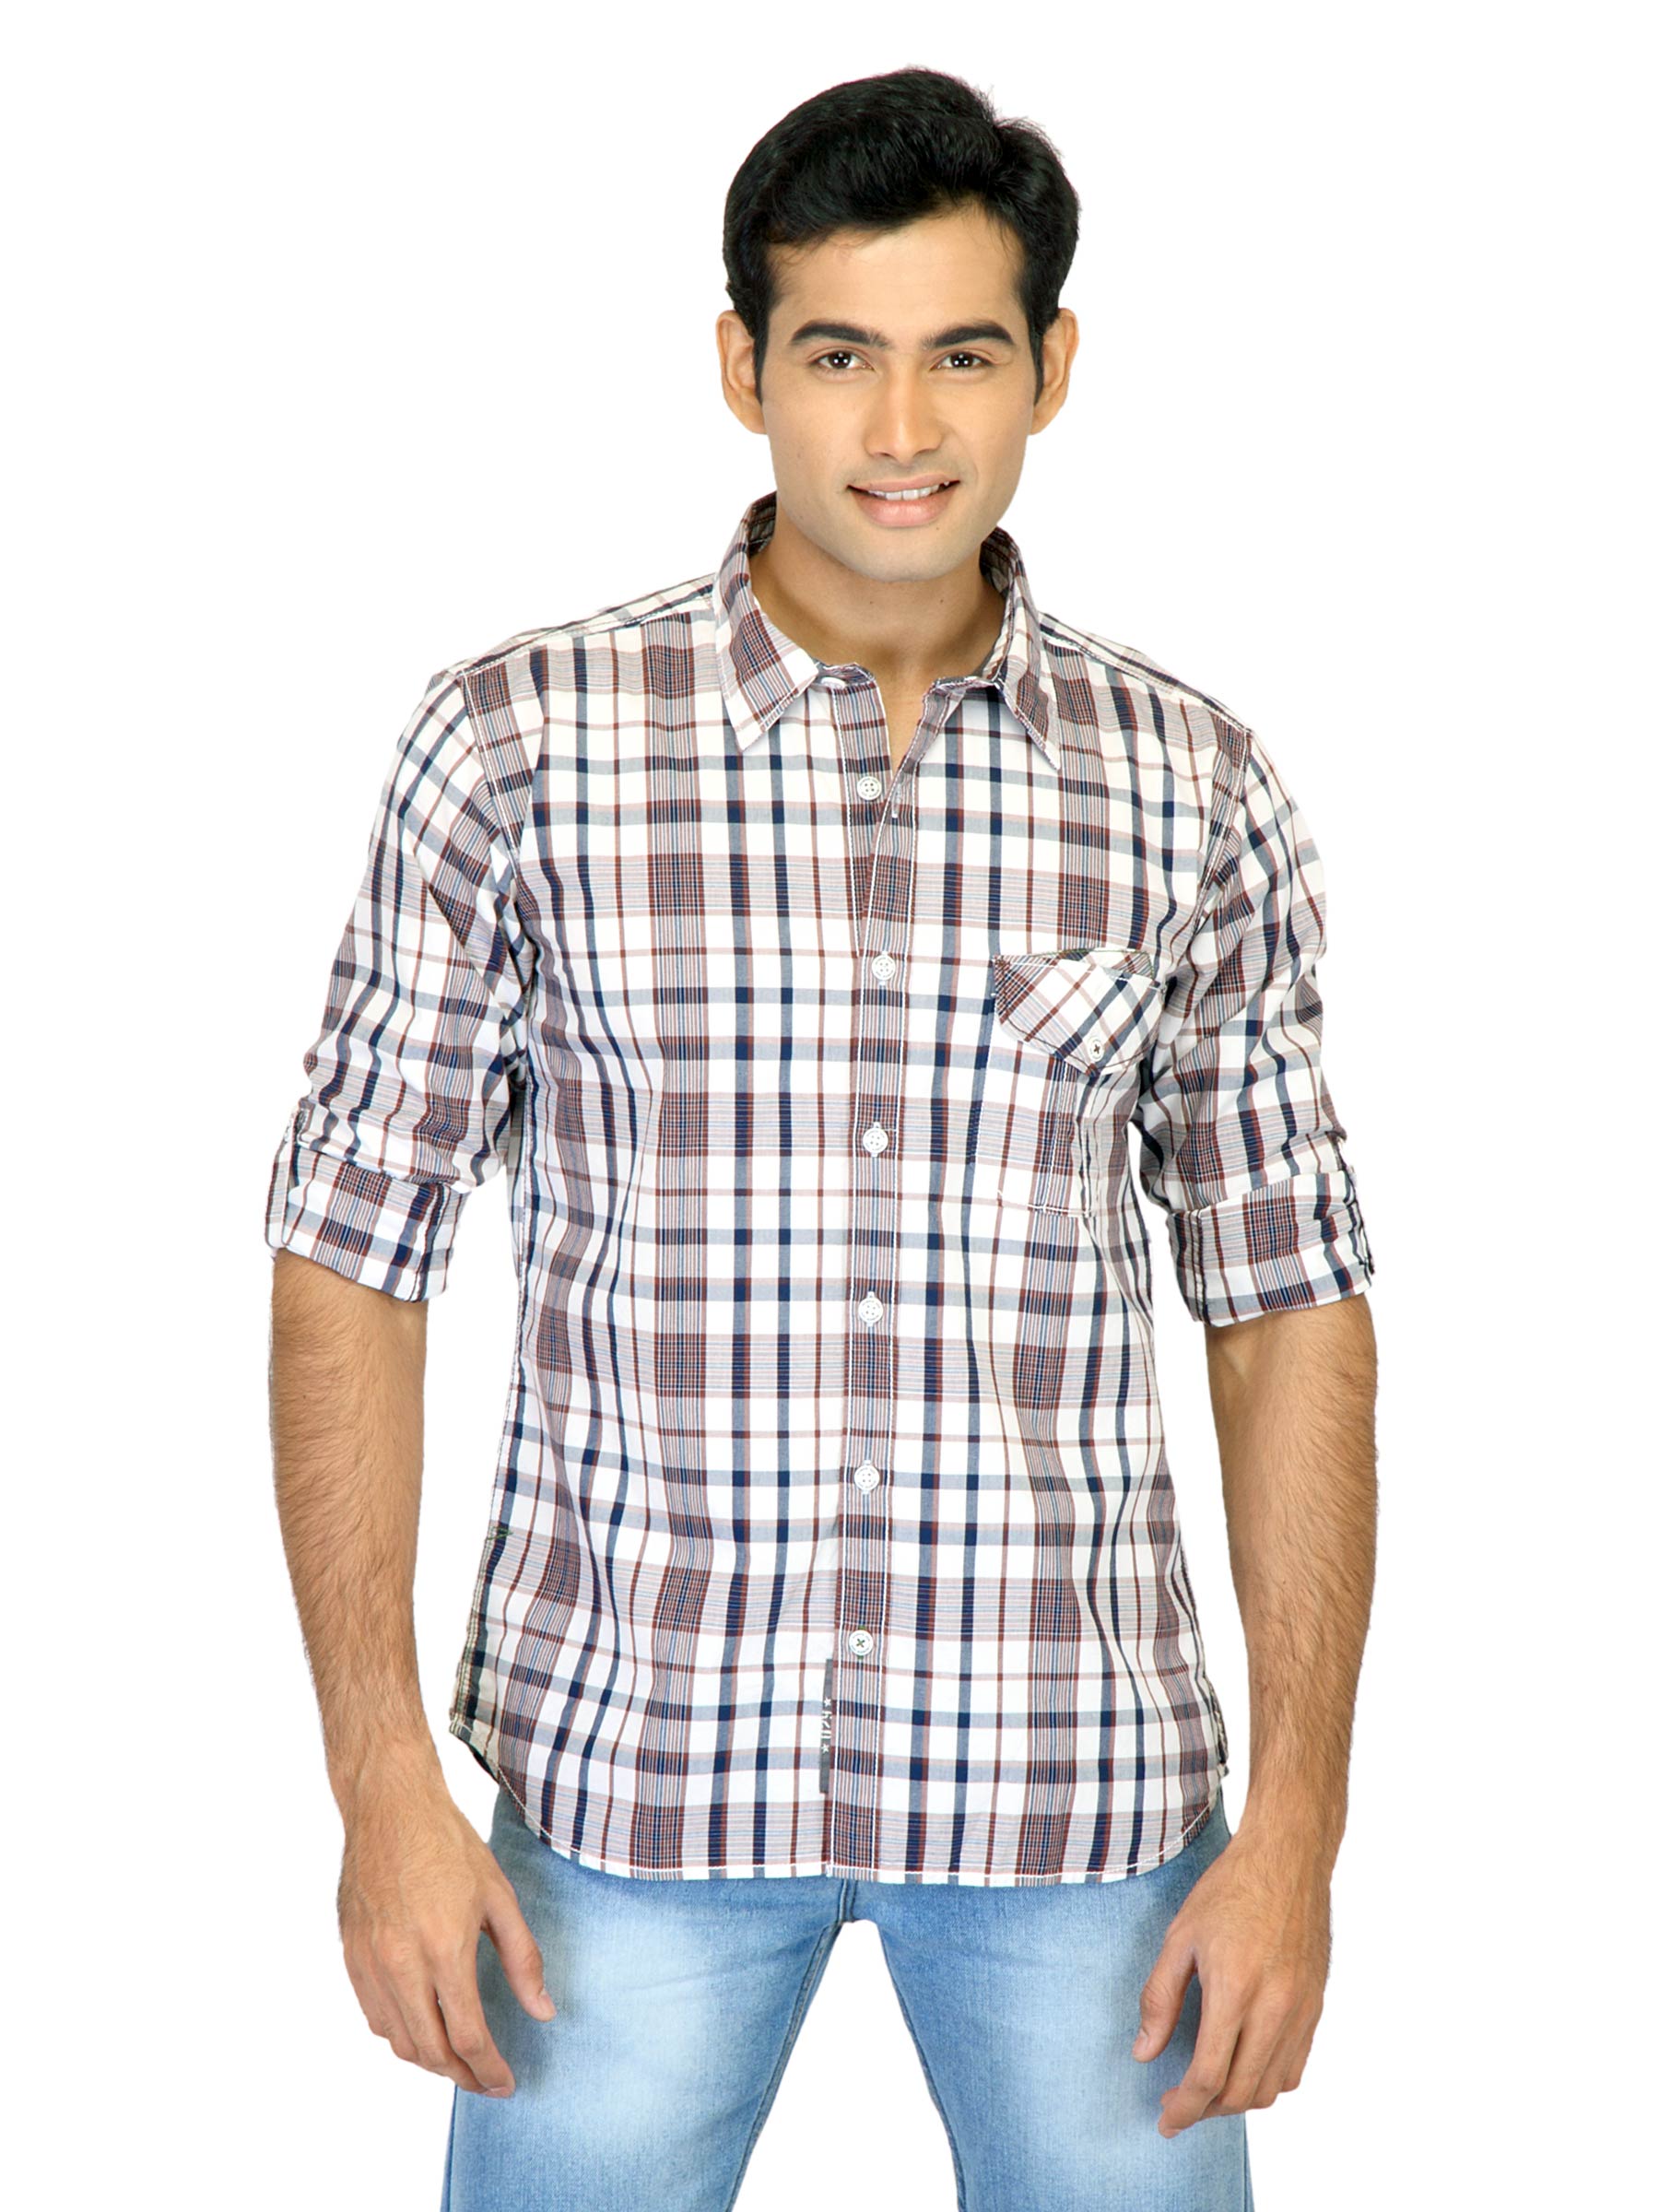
Basics Men White Slim Fit Checked Shirt
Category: Apparel / Topwear / Shirts
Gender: Men
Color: White
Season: Fall 2011
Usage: Casual